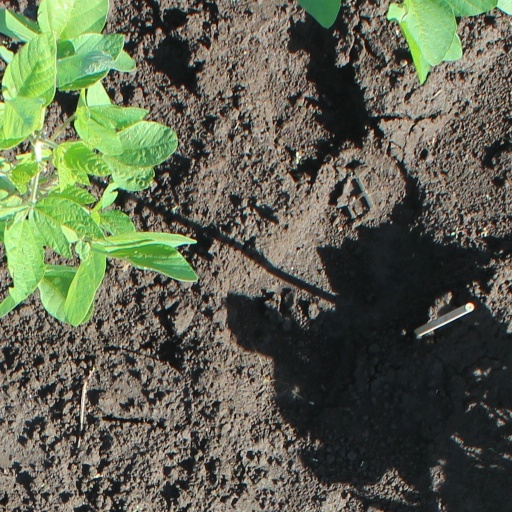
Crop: soybean